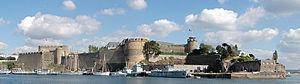
Le château de Brest est un château fort classé monument historique depuis le 21 mars 1923 situé dans le département du Finistère en France. Du Castellum romain du IIIᵉ siècle à la citadelle de Vauban jusqu'à aujourd'hui, il a traversé dix-sept siècles d’histoire et a conservé pendant tout ce temps sa vocation originelle de forteresse militaire. Il demeure aujourd'hui un site stratégique de première importance.